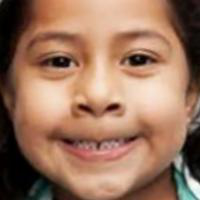
Age group: age 11-20